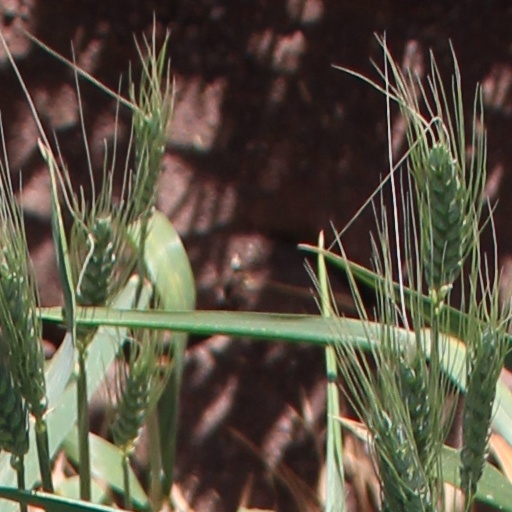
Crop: wheat